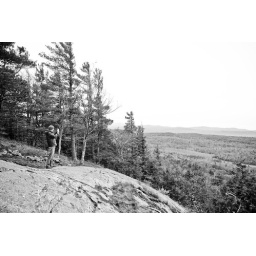
View from mountain top by cell tower